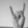
ASL letter: Y